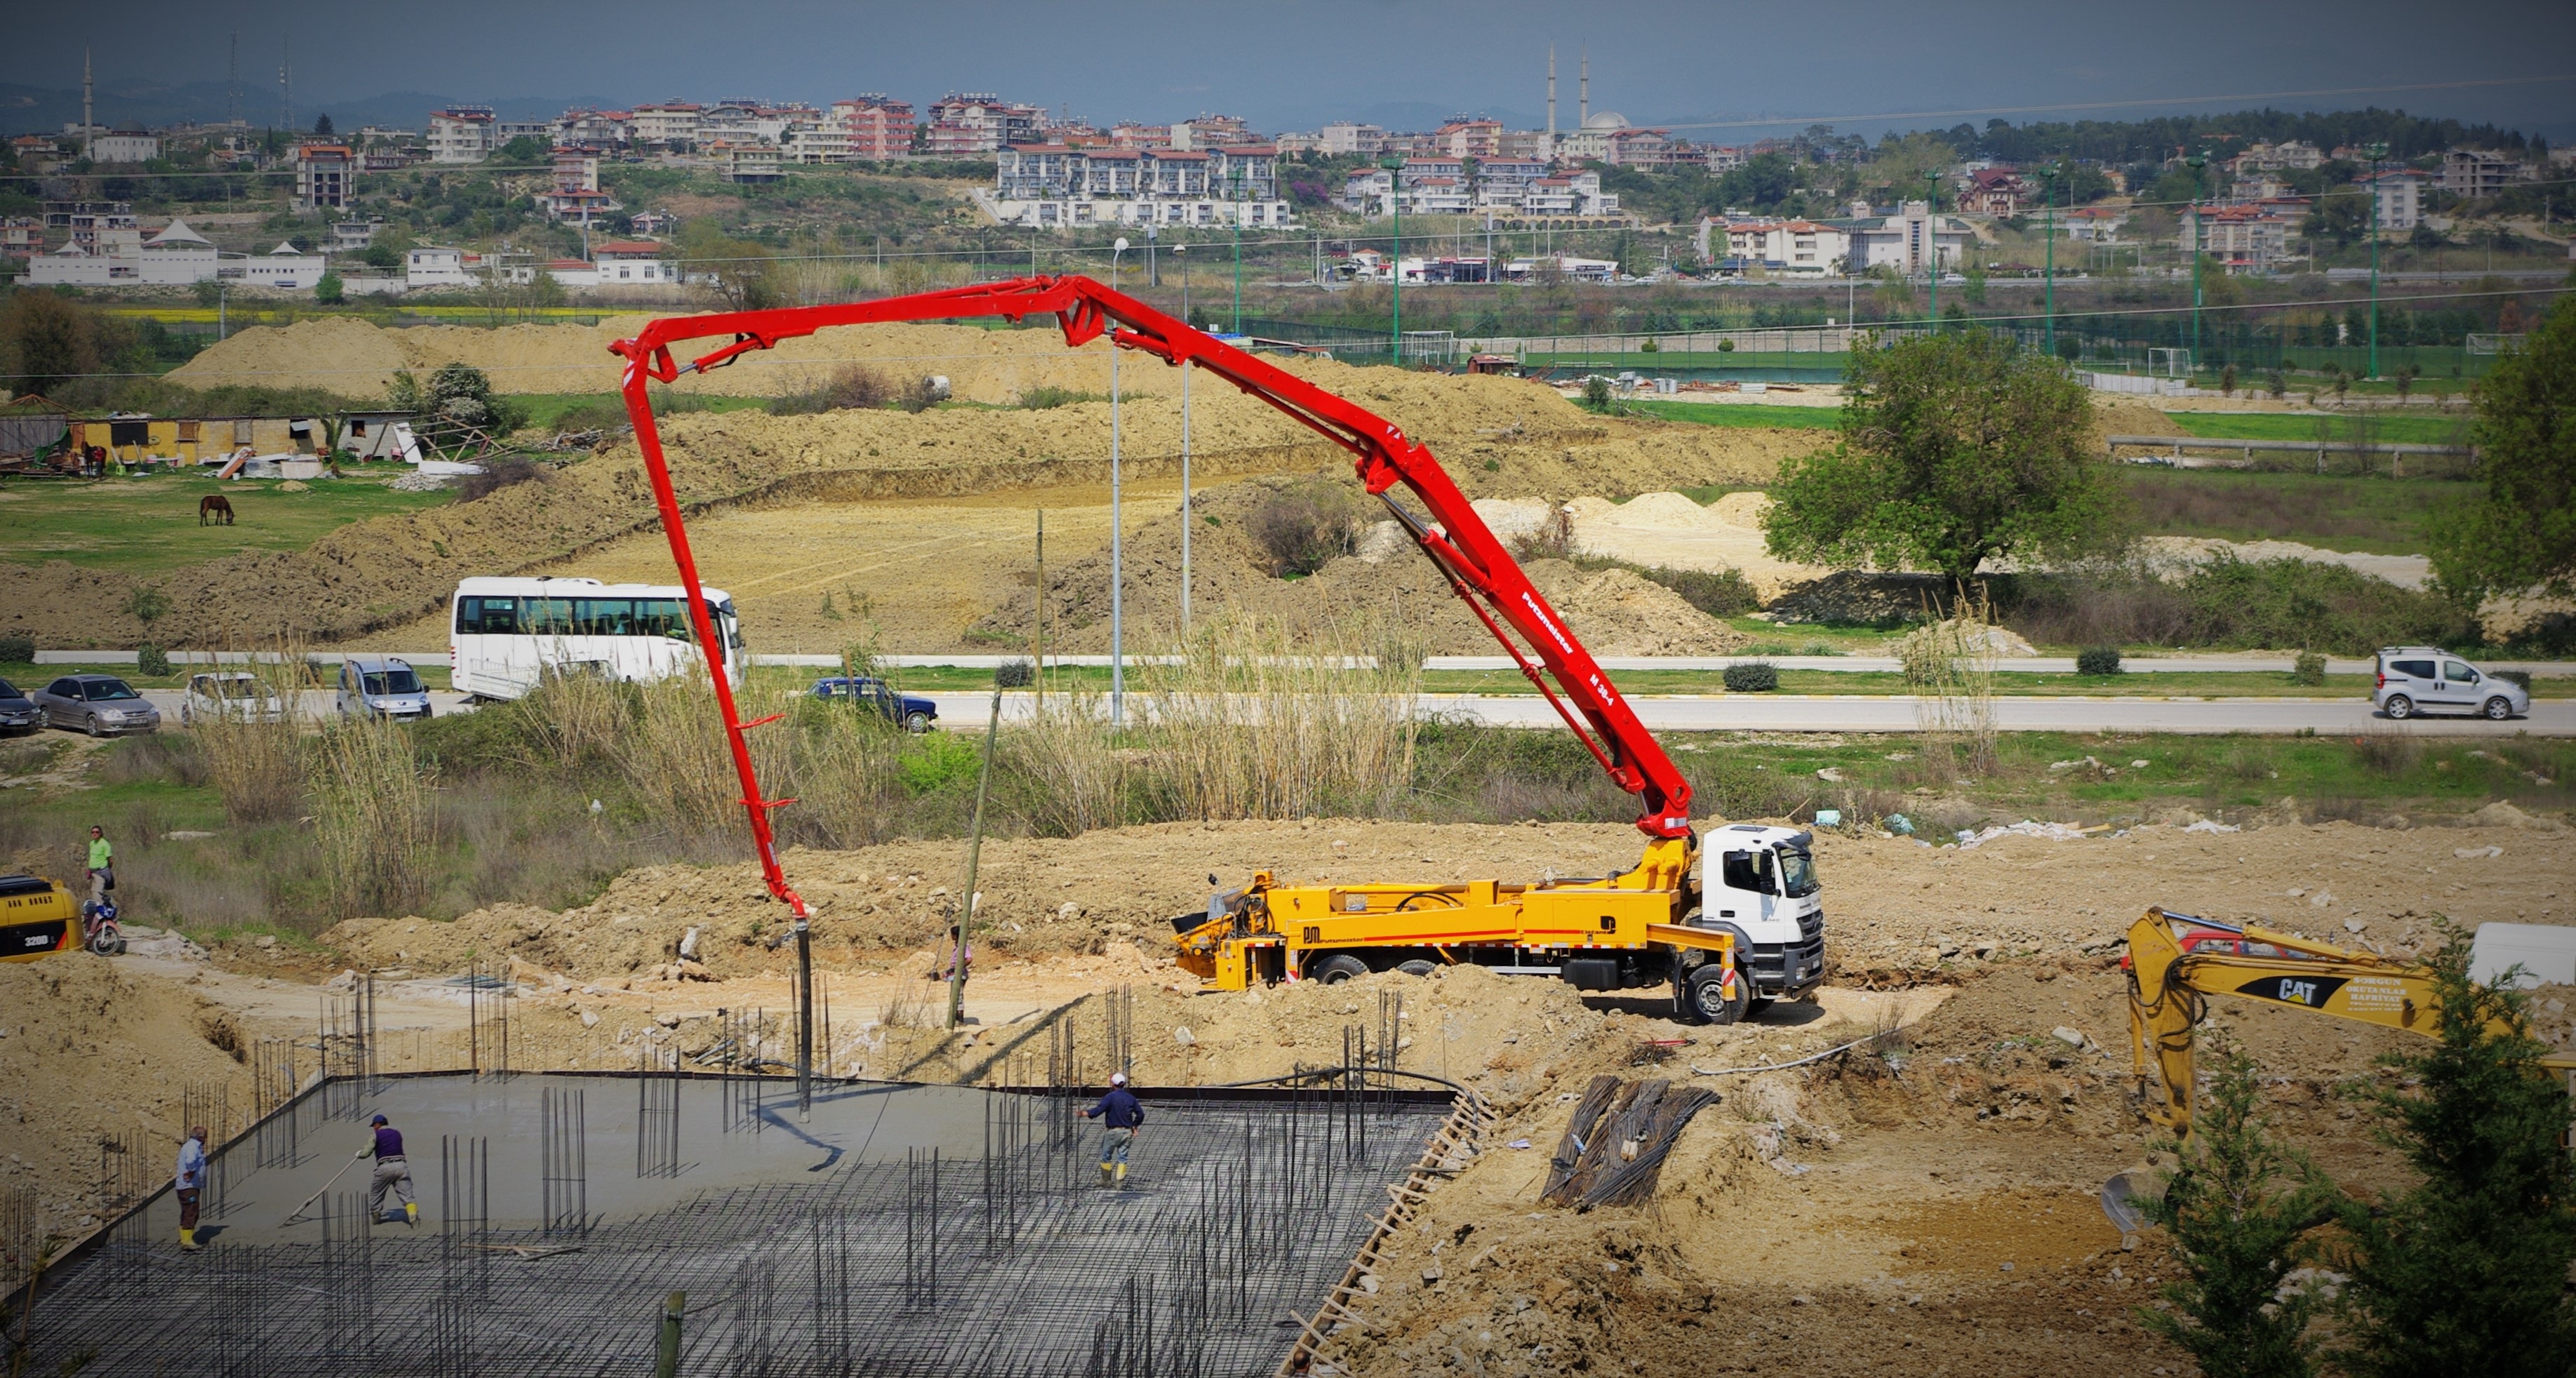
work, landscape, sun, asphalt, transport, construction, truck, vehicle, metal, soil, craft, weight, heat, concrete, waterway, strain, building material, hotel, hot, effort, iron, crane, hard, load, workers, force, employment, commodity, construction equipment, bottom plate, bulk materials, concrete plant, world of work